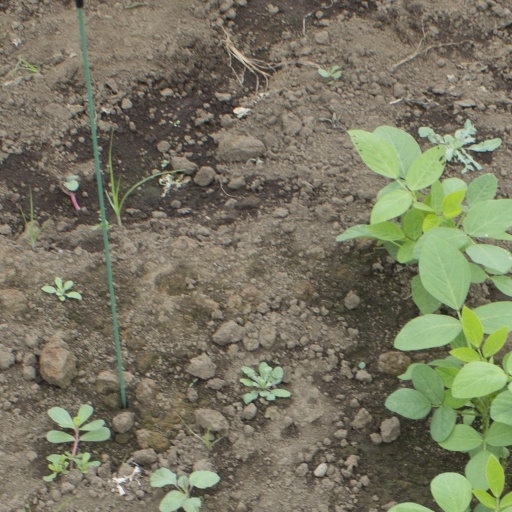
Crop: soybean